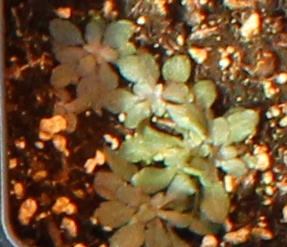
Label: Horseweed